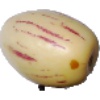
Label: pepino